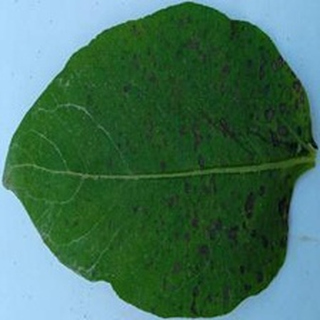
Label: potato_early_blight